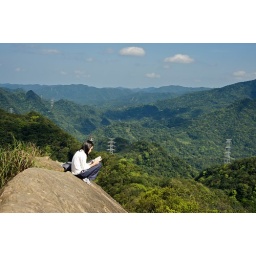
A hiker reads a book high on an exposed mountain peak near Taipei, Taiwan.